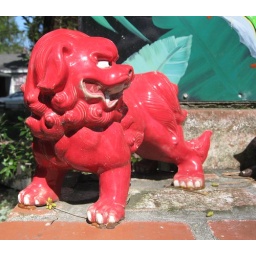
walking around the neighborhood. this was glued to the mail box stand. interesting stuff!